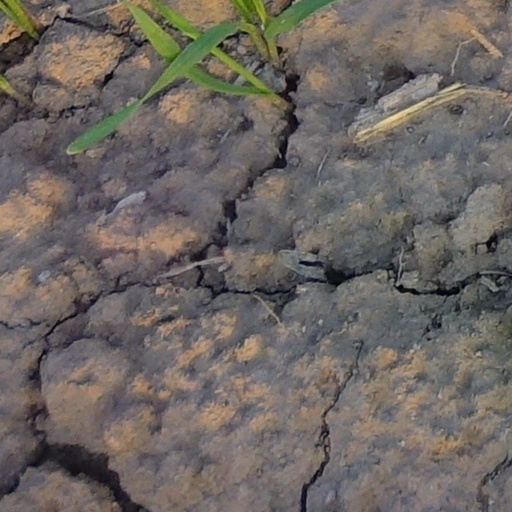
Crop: wheat